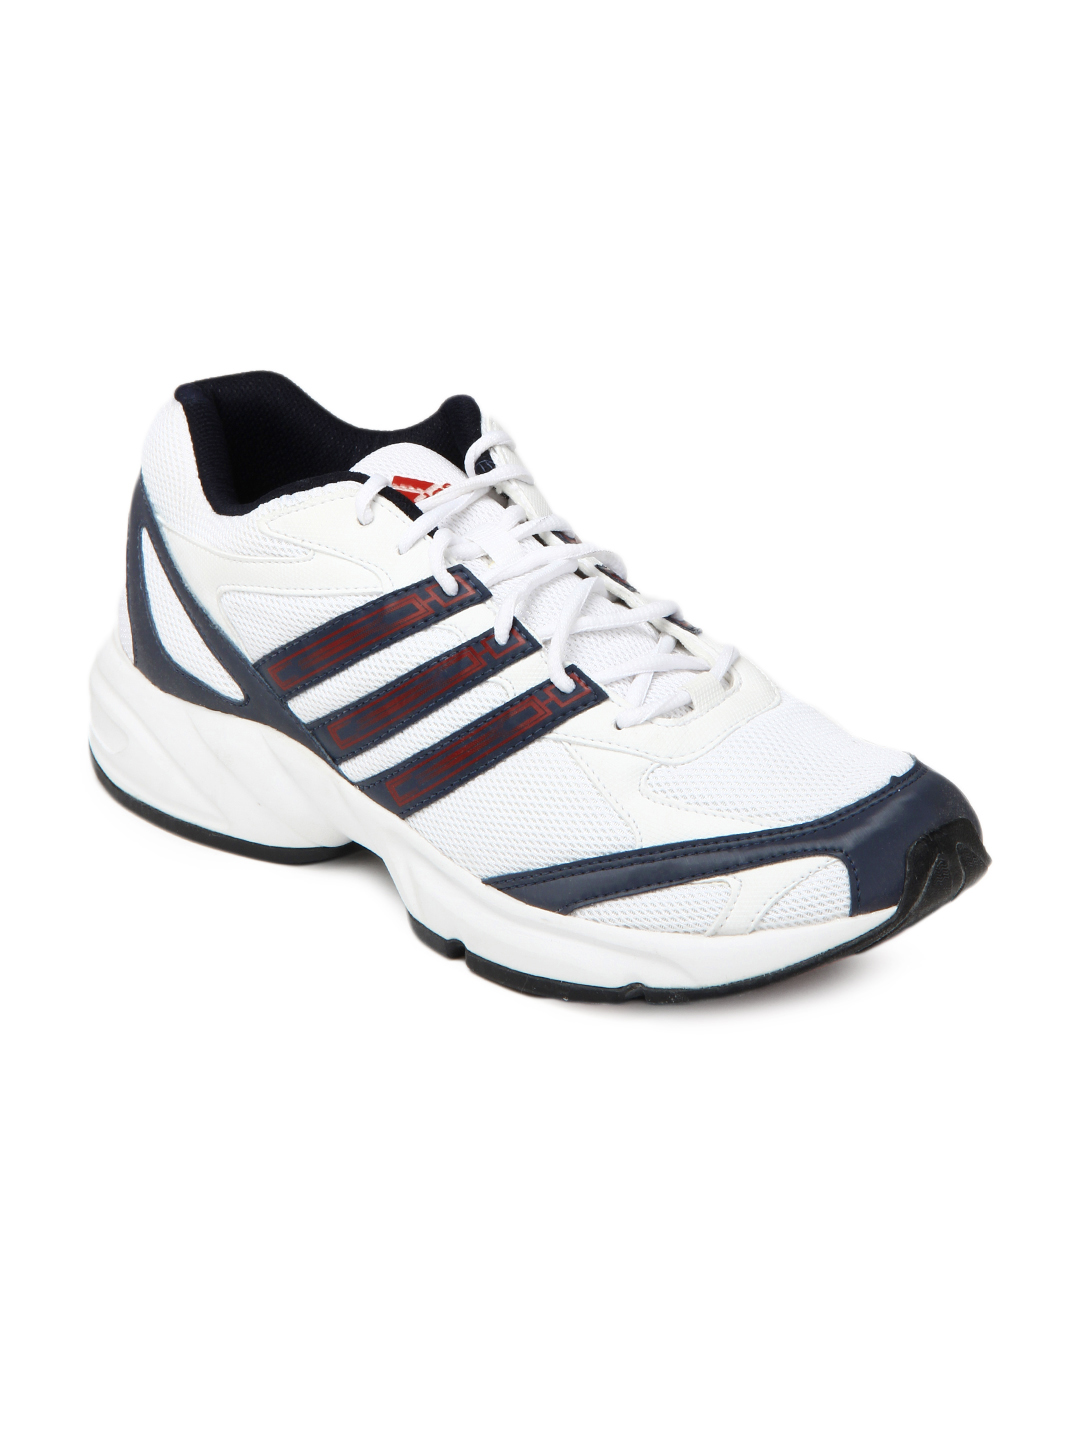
ADIDAS Men White Sukoi Sports Shoes
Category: Footwear / Shoes / Sports Shoes
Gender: Men
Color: White
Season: Spring 2008
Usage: Sports